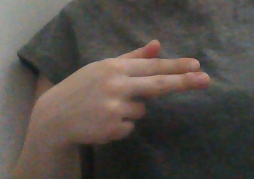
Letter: ghain